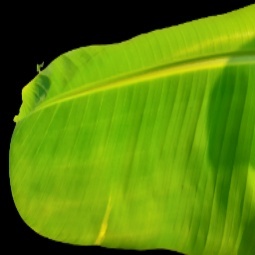
Label: Zinc